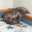
Label: cat